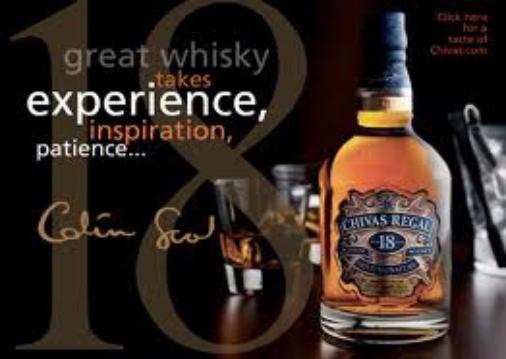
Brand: CHIVAS REGAL
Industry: Food